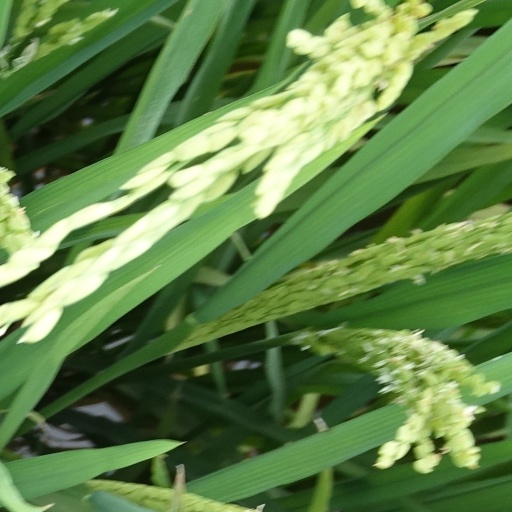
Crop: rice